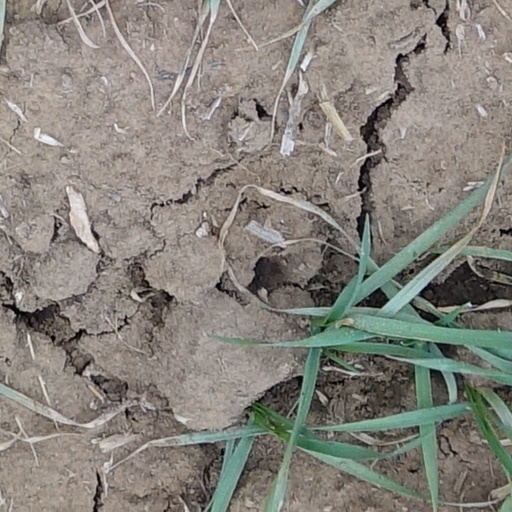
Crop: wheat